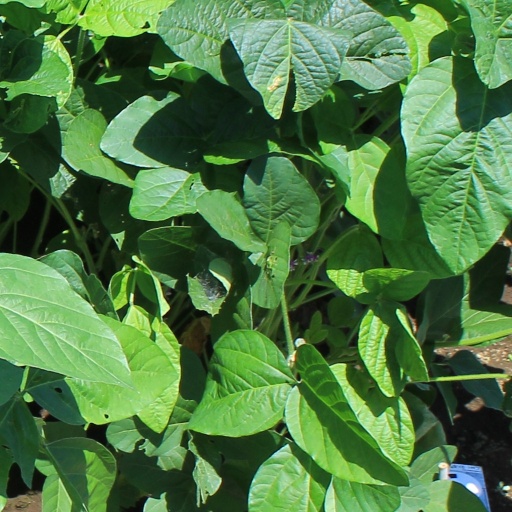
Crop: soybean